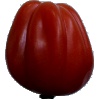
Label: tomato_heart